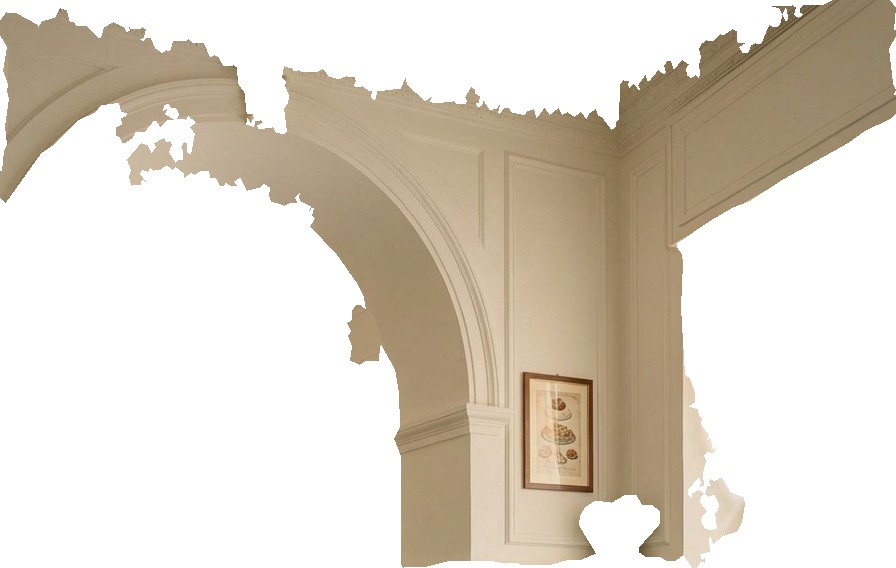
Surface category: wall